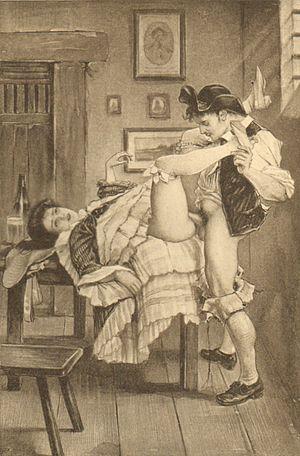
IX. Fanny et le marin Русский: IX. Фанни и моряк